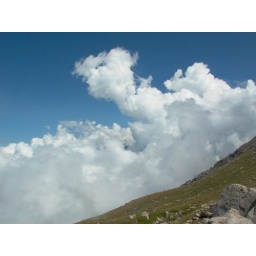
mountain in the clouds